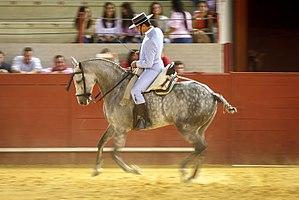
Couple cavalier/cheval en tenue lors d'une présentation de Doma vaquera.
La Doma vaquera est une discipline d'équitation qui tire son origine du travail des vaqueros andalous. Doma est le terme espagnol pour dressage.
Le cheval en Espagne est surtout connu à travers l'élevage du Pure race espagnole. L'Espagne détient l'une des histoires équestres les plus riches au monde, de par l'ancienneté des traces de domestication du cheval, le rôle important joué par les éleveurs chartreux, et la diffusion de ses chevaux vers les Amériques.
Le Pure race espagnole ou PRE, également appelé andalou, est une race de chevaux de selle de souche ancienne originaire d’Andalousie. Son élevage structuré débute au XVIᵉ siècle sous l’impulsion de Philippe II d'Espagne et des moines chartreux. Il connaît une période de grande renommée dans les cours européennes au XVIIᵉ et XVIIIᵉ siècles, époque où il influence de très nombreux élevages et représente le cheval idéal en matière d'équitation classique. La race perd de son importance au XIXᵉ siècle avec l’engouement nouveau pour le Pur-sang. Confidentiel jusque dans les années 1960 afin de maintenir un niveau suffisant d’effectifs, le Pure race espagnole connait un renouveau d’intérêt. Bien que l'immense majorité de ces chevaux soit stationnée en Andalousie, il est élevé depuis dans de nombreux autres pays dont la France.
L’Hispano-arabe, ou Aralusian, est un cheval issu de croisements entre la race Pure race espagnole et la race Arabe.